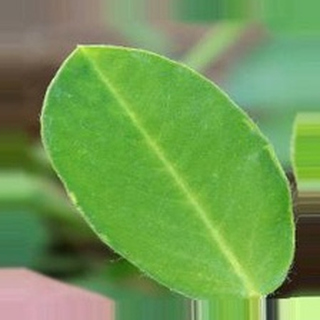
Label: healthy_groundnut